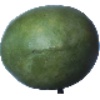
Label: mango